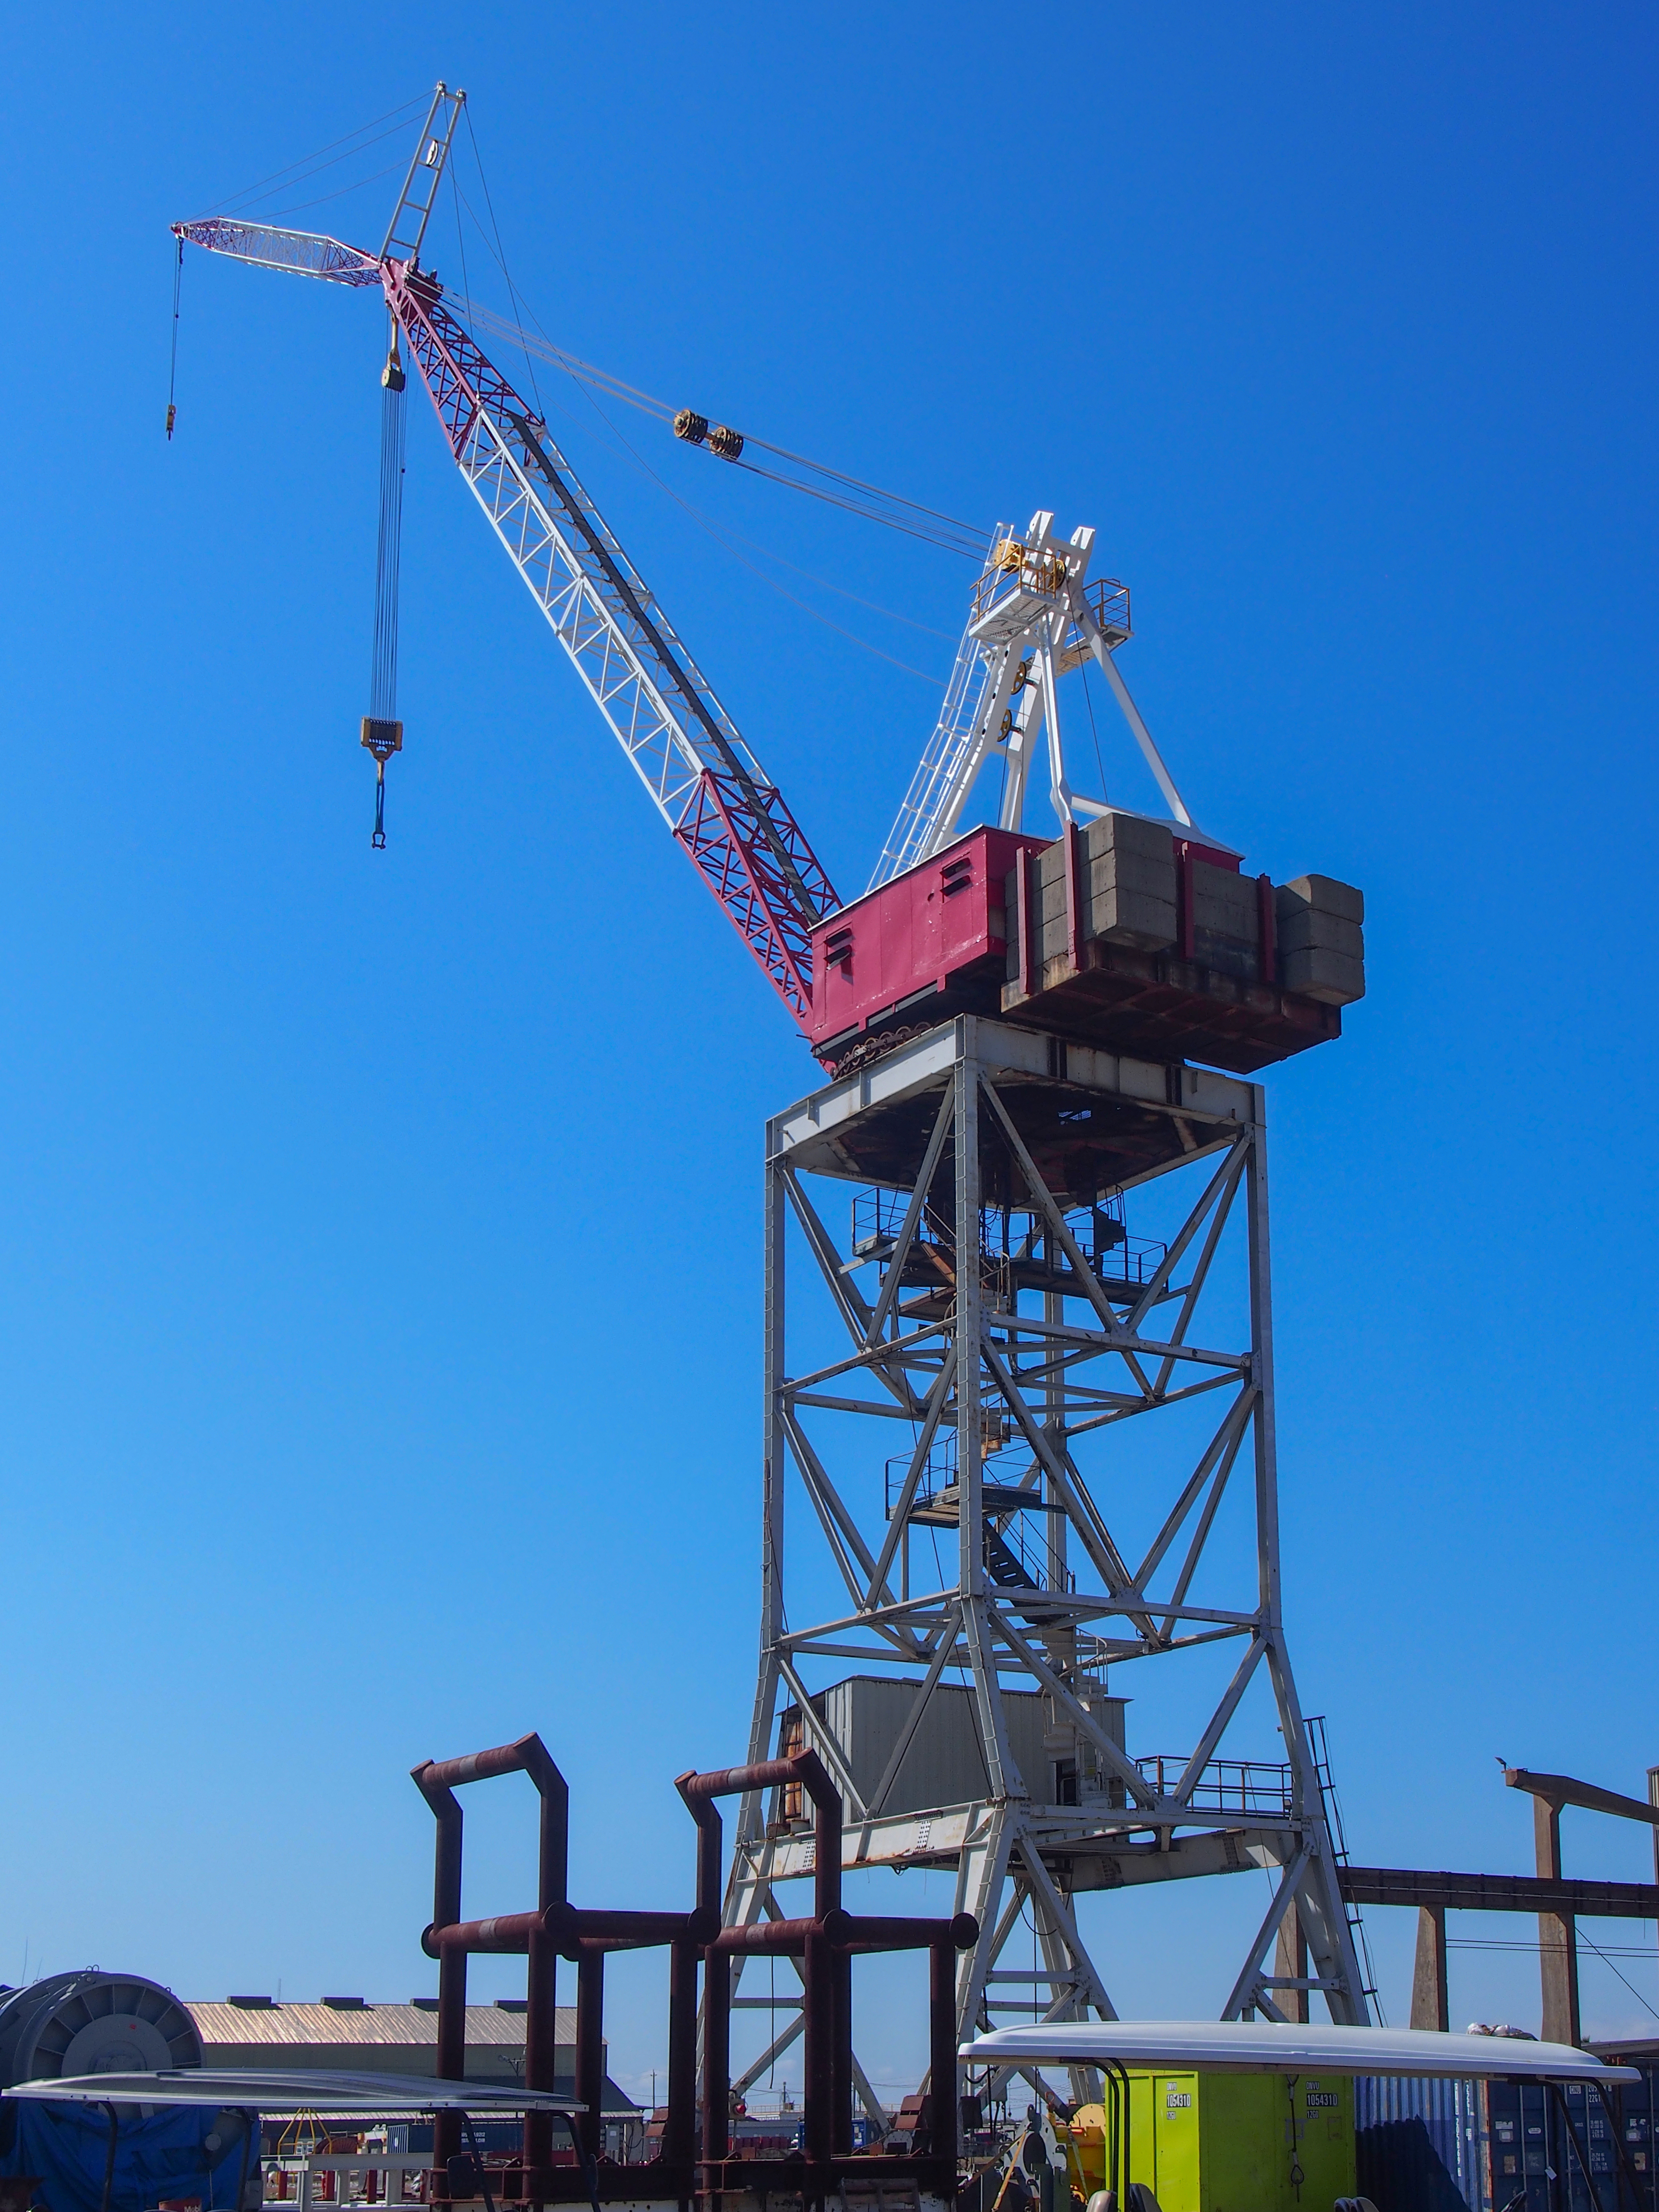
metal, rivets, crane, machine, construction, heavy equipment, engineering, steel, freight transport, aluminium